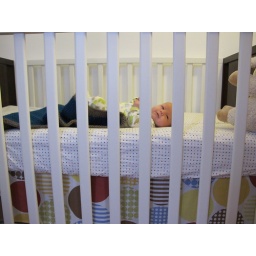
in his big boy bed